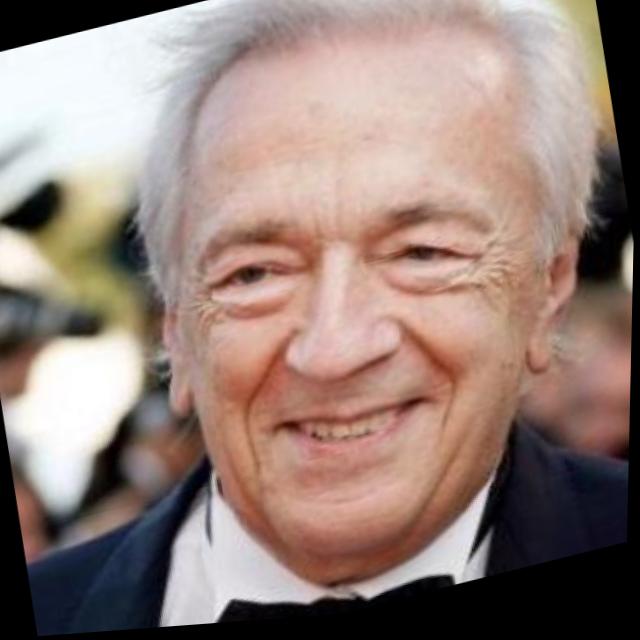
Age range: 65+